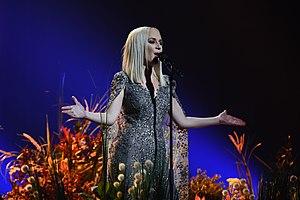
Le Melodifestivalen 2019 est le concours de chansons permettant de sélectionner le représentant de la Suède au Concours Eurovision de la chanson 2019. Il consiste en quatre demi-finales, rassemblant sept artistes chacune, une deuxième chance et une finale. Les participants ont été annoncés le 27 novembre 2018.